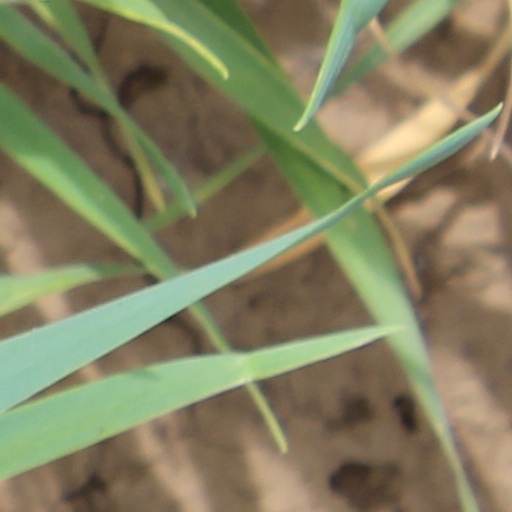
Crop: wheat